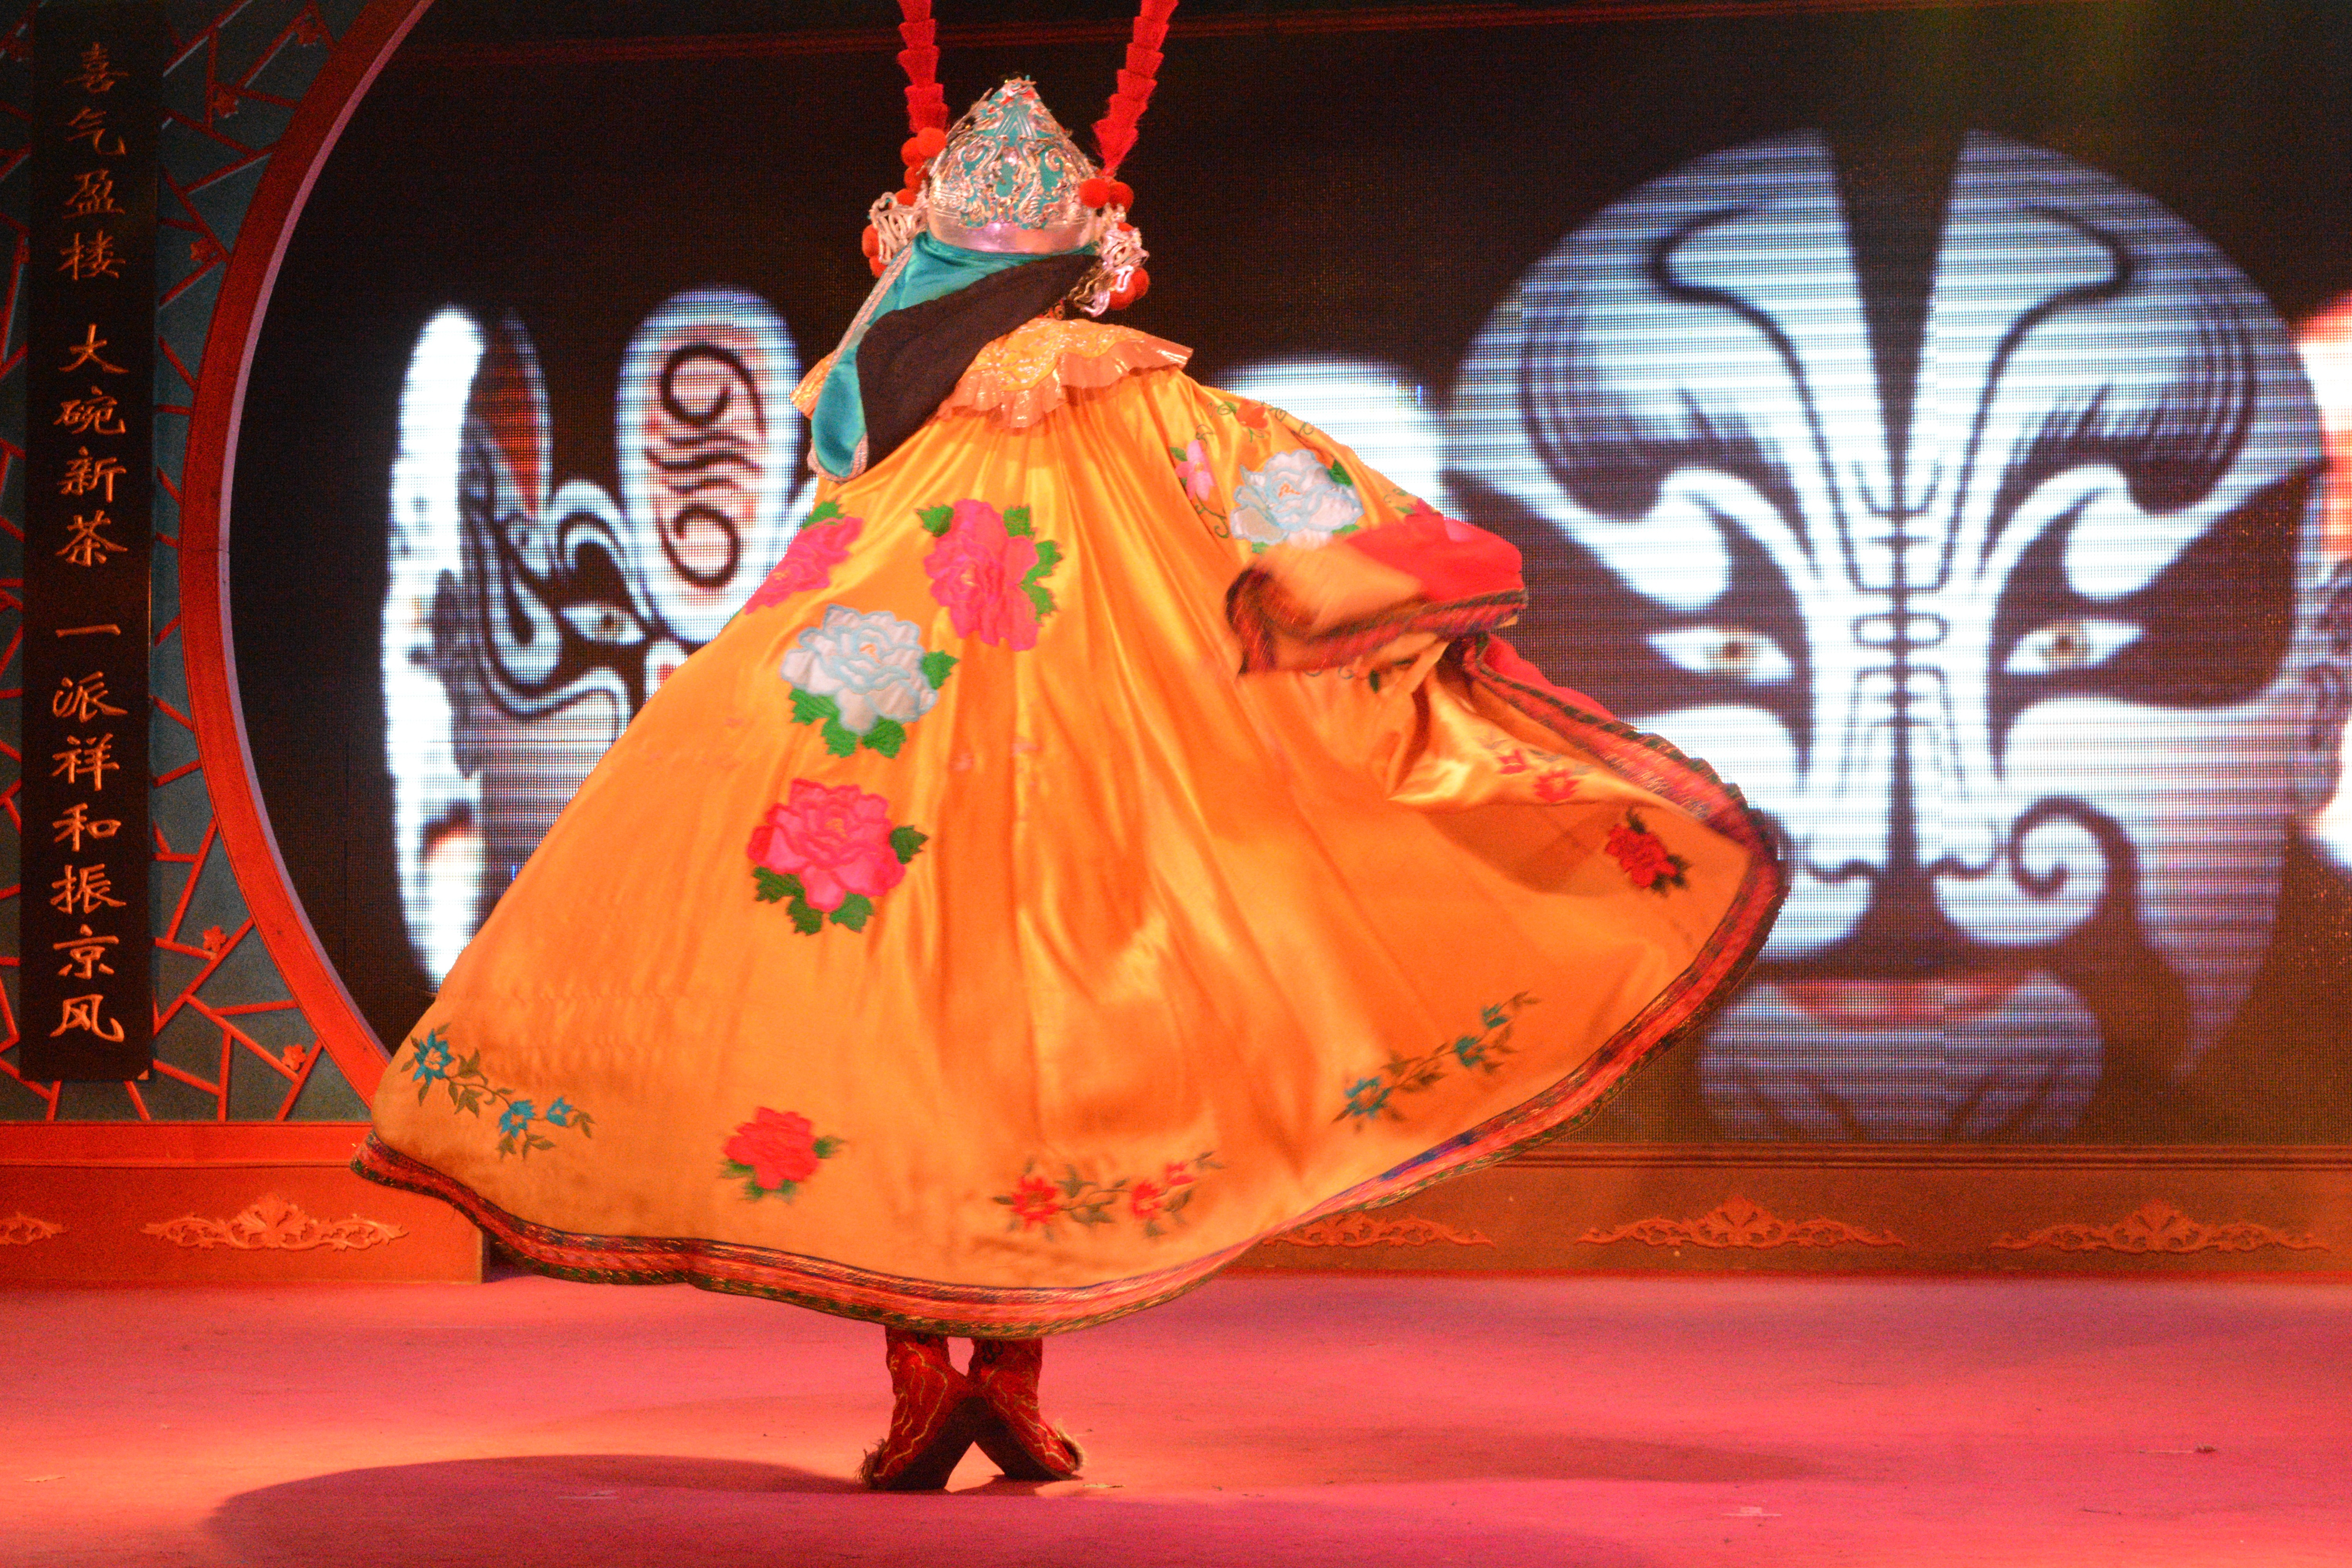
art, performance, entertainment, performing arts